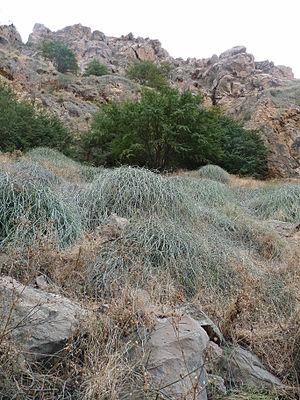
Monte Graciosa (île de Santiago, Cap-Vert)